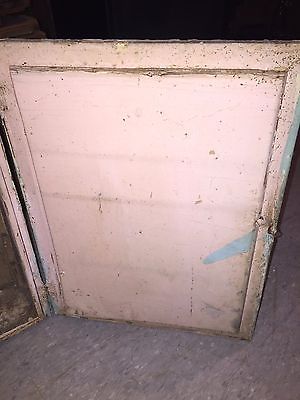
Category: cabinet